Fritzens-Sanzeno culture

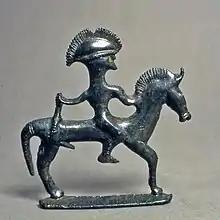

The Fritzens-Sanzeno culture is an archaeological culture attested in the second Iron Age, from ca. 500 BC until the end of the first century BC, in the Alpine region of Trentino and South Tyrol; in the period of maximum expansion it also reached the Engadin region to the west and East Tyrol. It takes its name from the two towns of Fritzens (Austria) and Sanzeno (Trentino), where important archaeological excavations were carried out at the beginning of the 20th century.